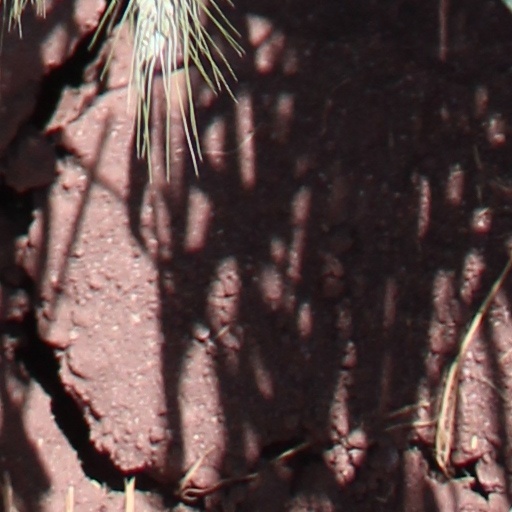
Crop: wheat